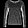
Label: Pullover